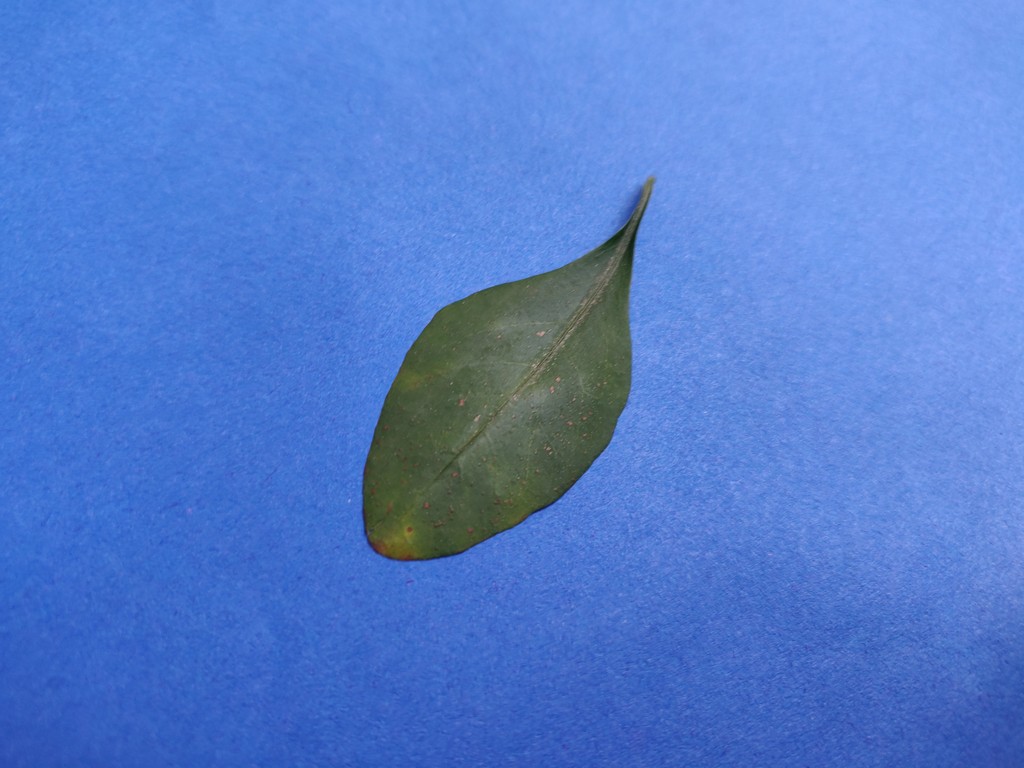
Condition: Unhealthy
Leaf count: single
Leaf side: front